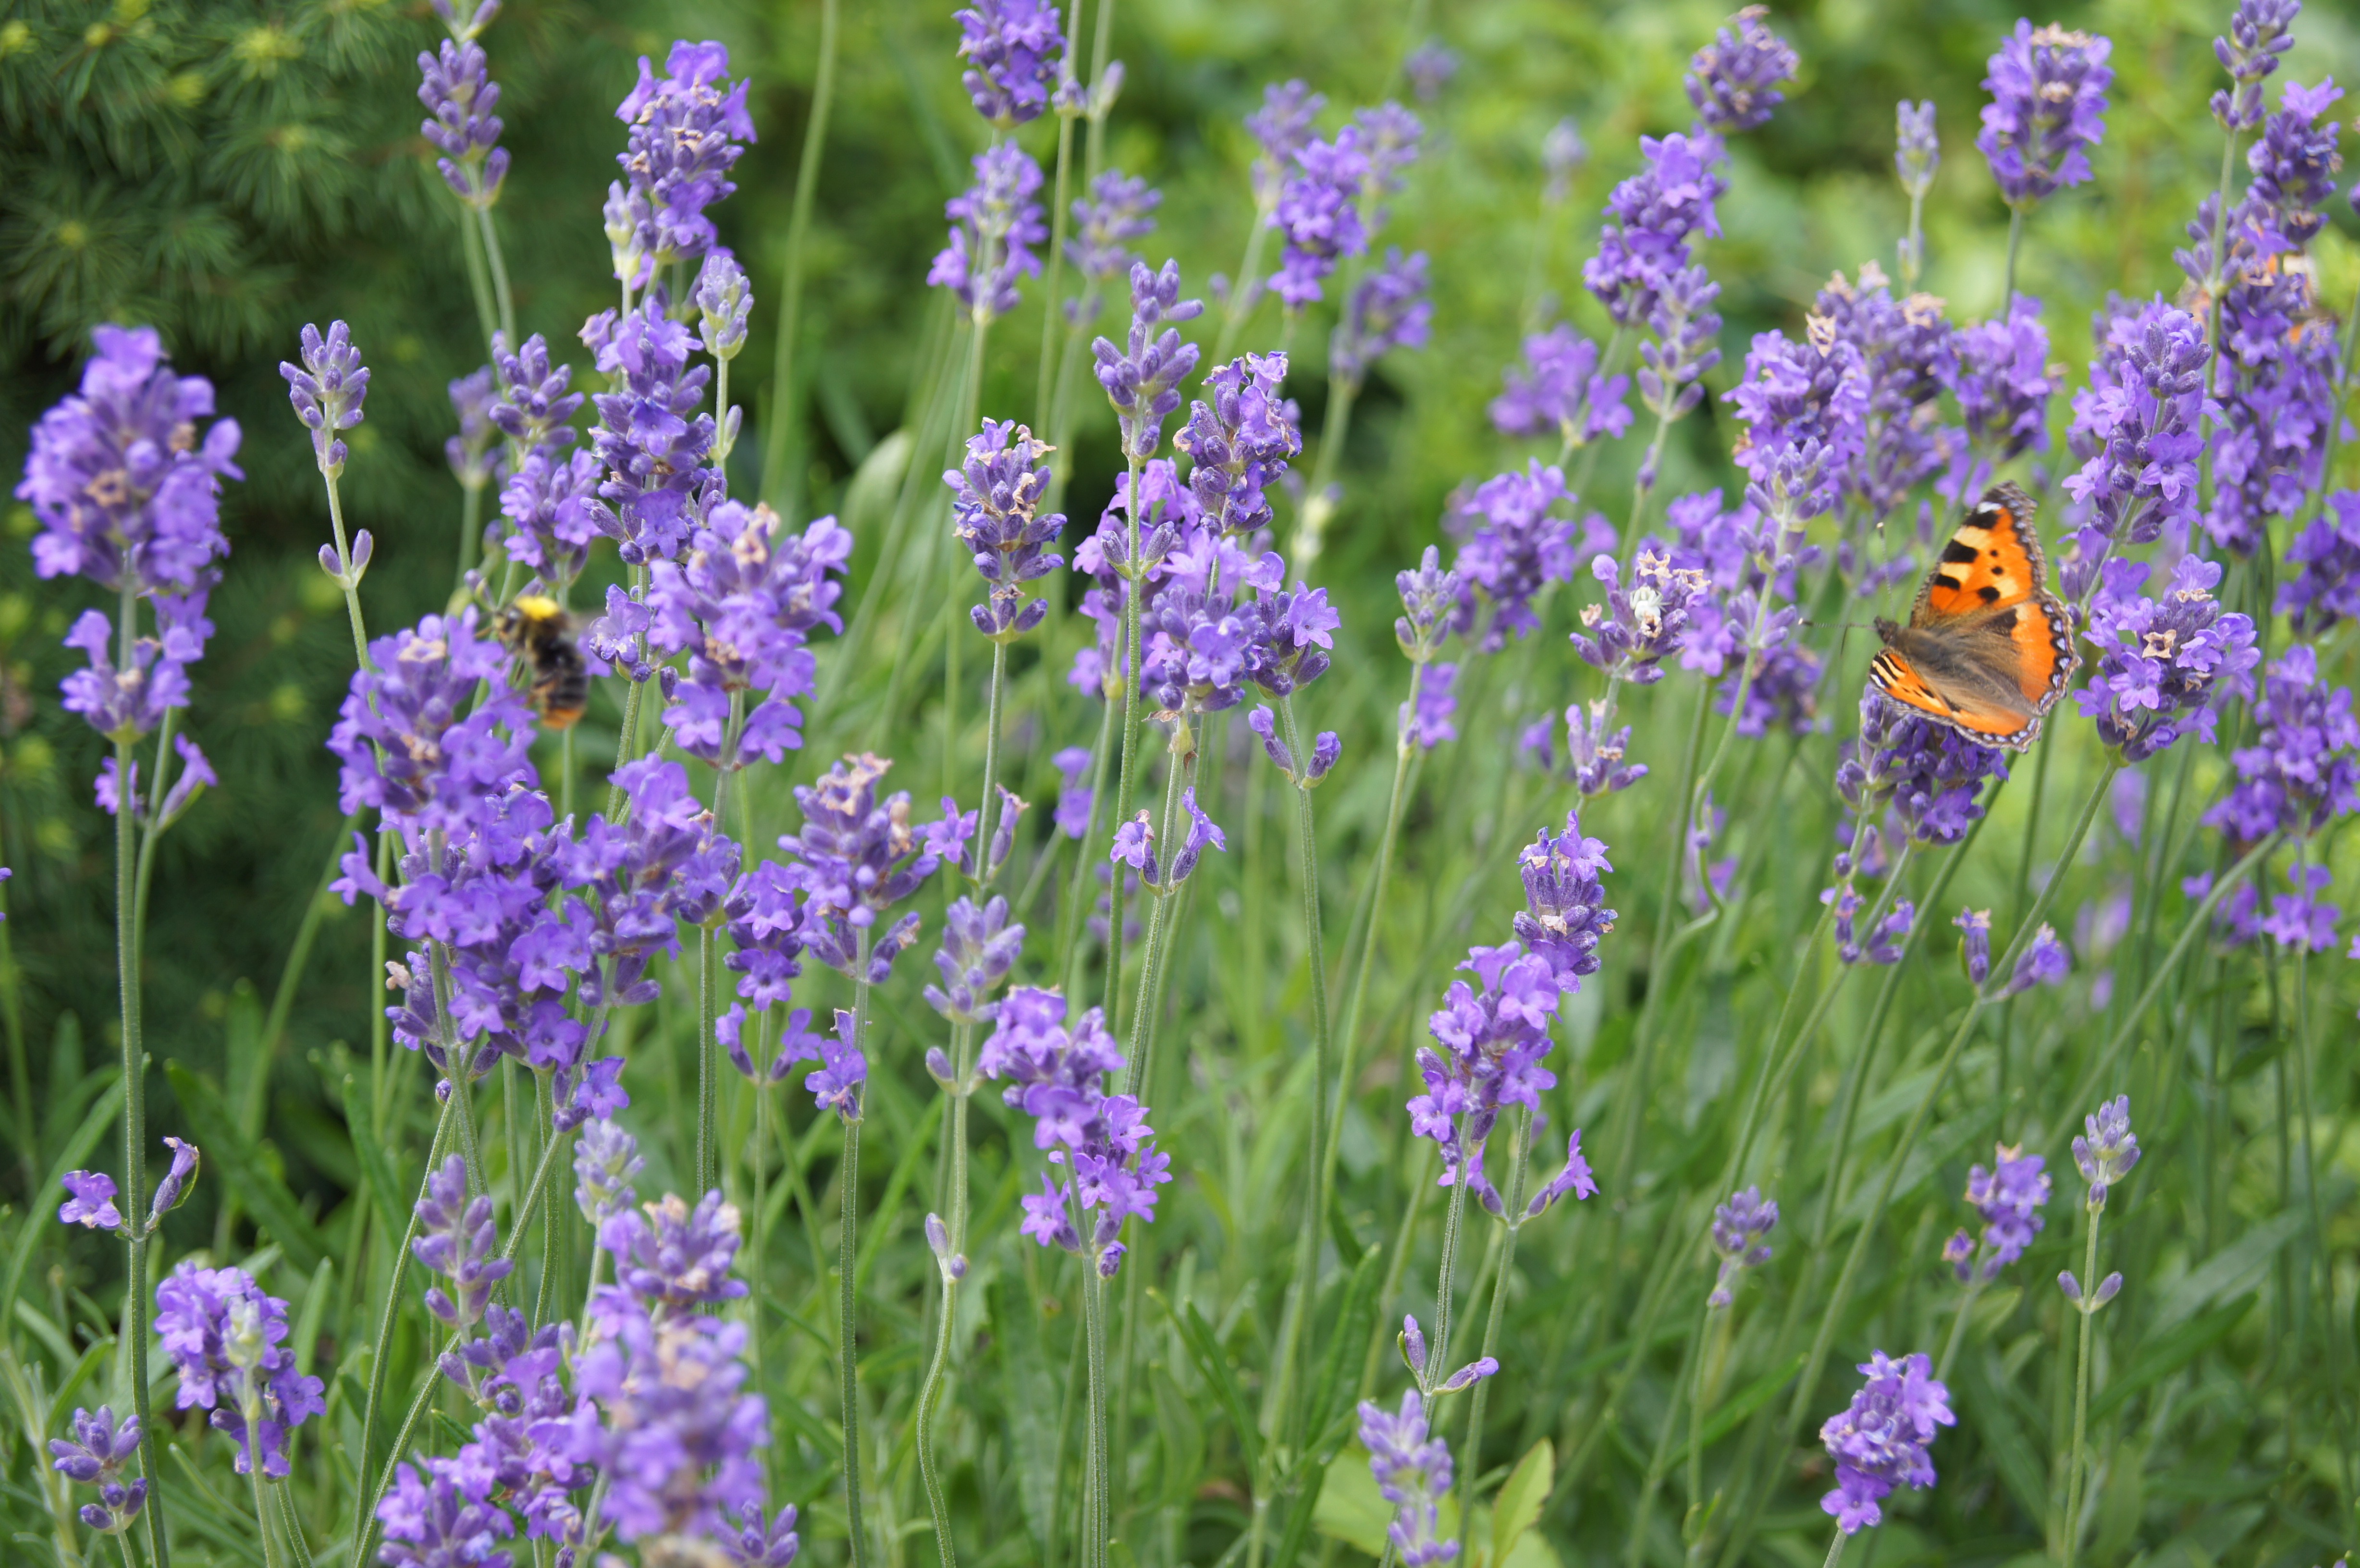
plant, field, meadow, prairie, flower, herb, botany, butterfly, flora, lavender, wildflower, purple flower, lavandula, flowering plant, lavender and butterfly, lavender in the garden, annual plant, land plant, english lavender, french lavender